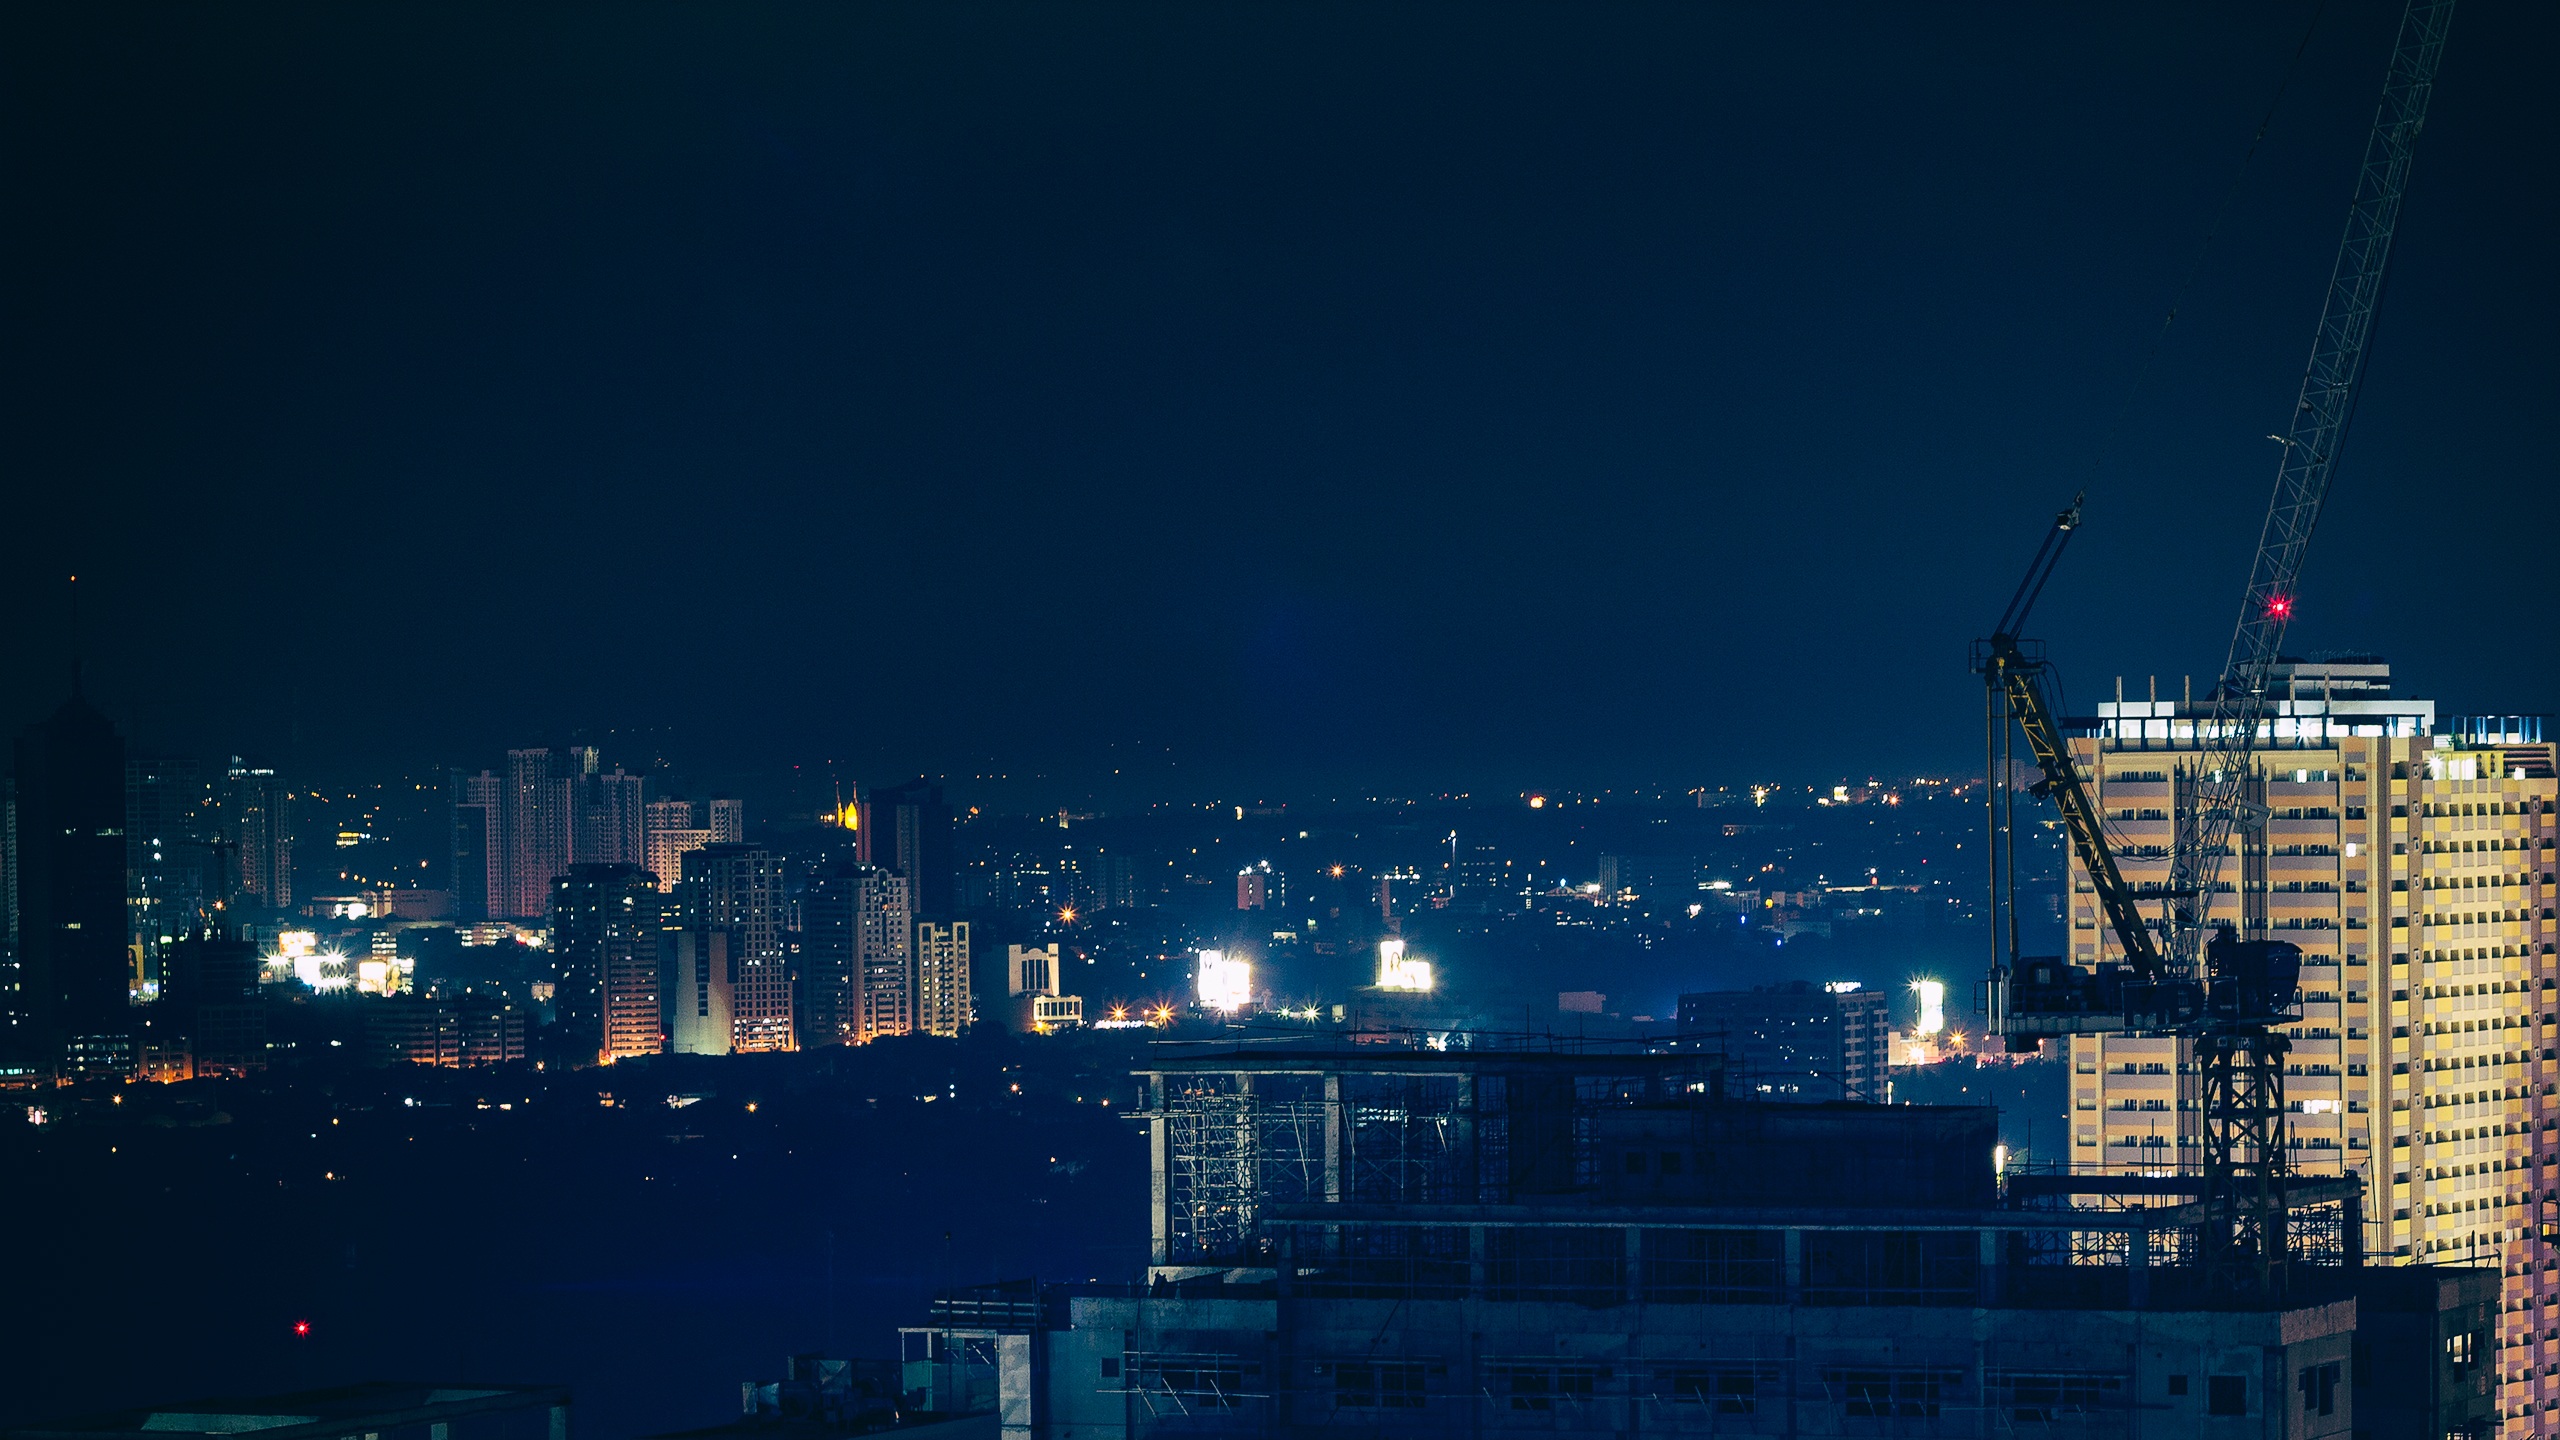
horizon, architecture, sky, skyline, night, view, building, city, skyscraper, cityscape, downtown, metro, dusk, evening, tower, darkness, business, tower block, metropolis, urban city, urban area, human settlement, atmosphere of earth, metropolitan area